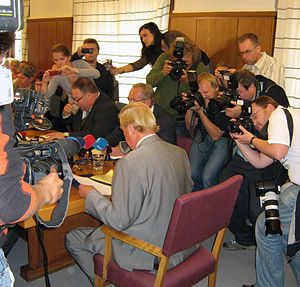
Per Ditlev-Simonsen / Politisk karriere / Afgang
Ditlev-Simonsen forklarer sig i forretningsudvalget